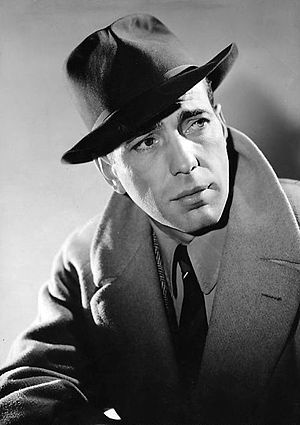
Humphrey Bogart
Humphrey Bogart i 1940.
Humphrey DeForest Bogart var en amerikansk skuespiller og regnes for en af de største skuespillere gennem tiderne. Han opnåede stor popularitet op gennem 30’erne og 40’erne, da han medvirkede i en række klassiske film noirs og krimier, hvor de mest kendte roller tæller privatdetektiverne Sam Spade i Ridderfalken og Philip Marlowe i Sternwood mysteriet. Ved siden af de hårdkogte gangster- og kriminalfilm var han også med i flere romantiske film, bl.a. som Rick i Casablanca. Andre kendte film tæller De kører om natten, At have og ikke have, Tre mand søger guld, Mytteriet på Caine og Sabrina. I 1952 vandt han en Oscar for sin rolle i Afrikas dronning. Bogie, som han ofte blev kaldt, var gift fire gange. Sidste gang med den amerikanske skuespillerinde Lauren Bacall, med hvem han fik en søn og en datter. Han døde af spiserørskræft i 1957.